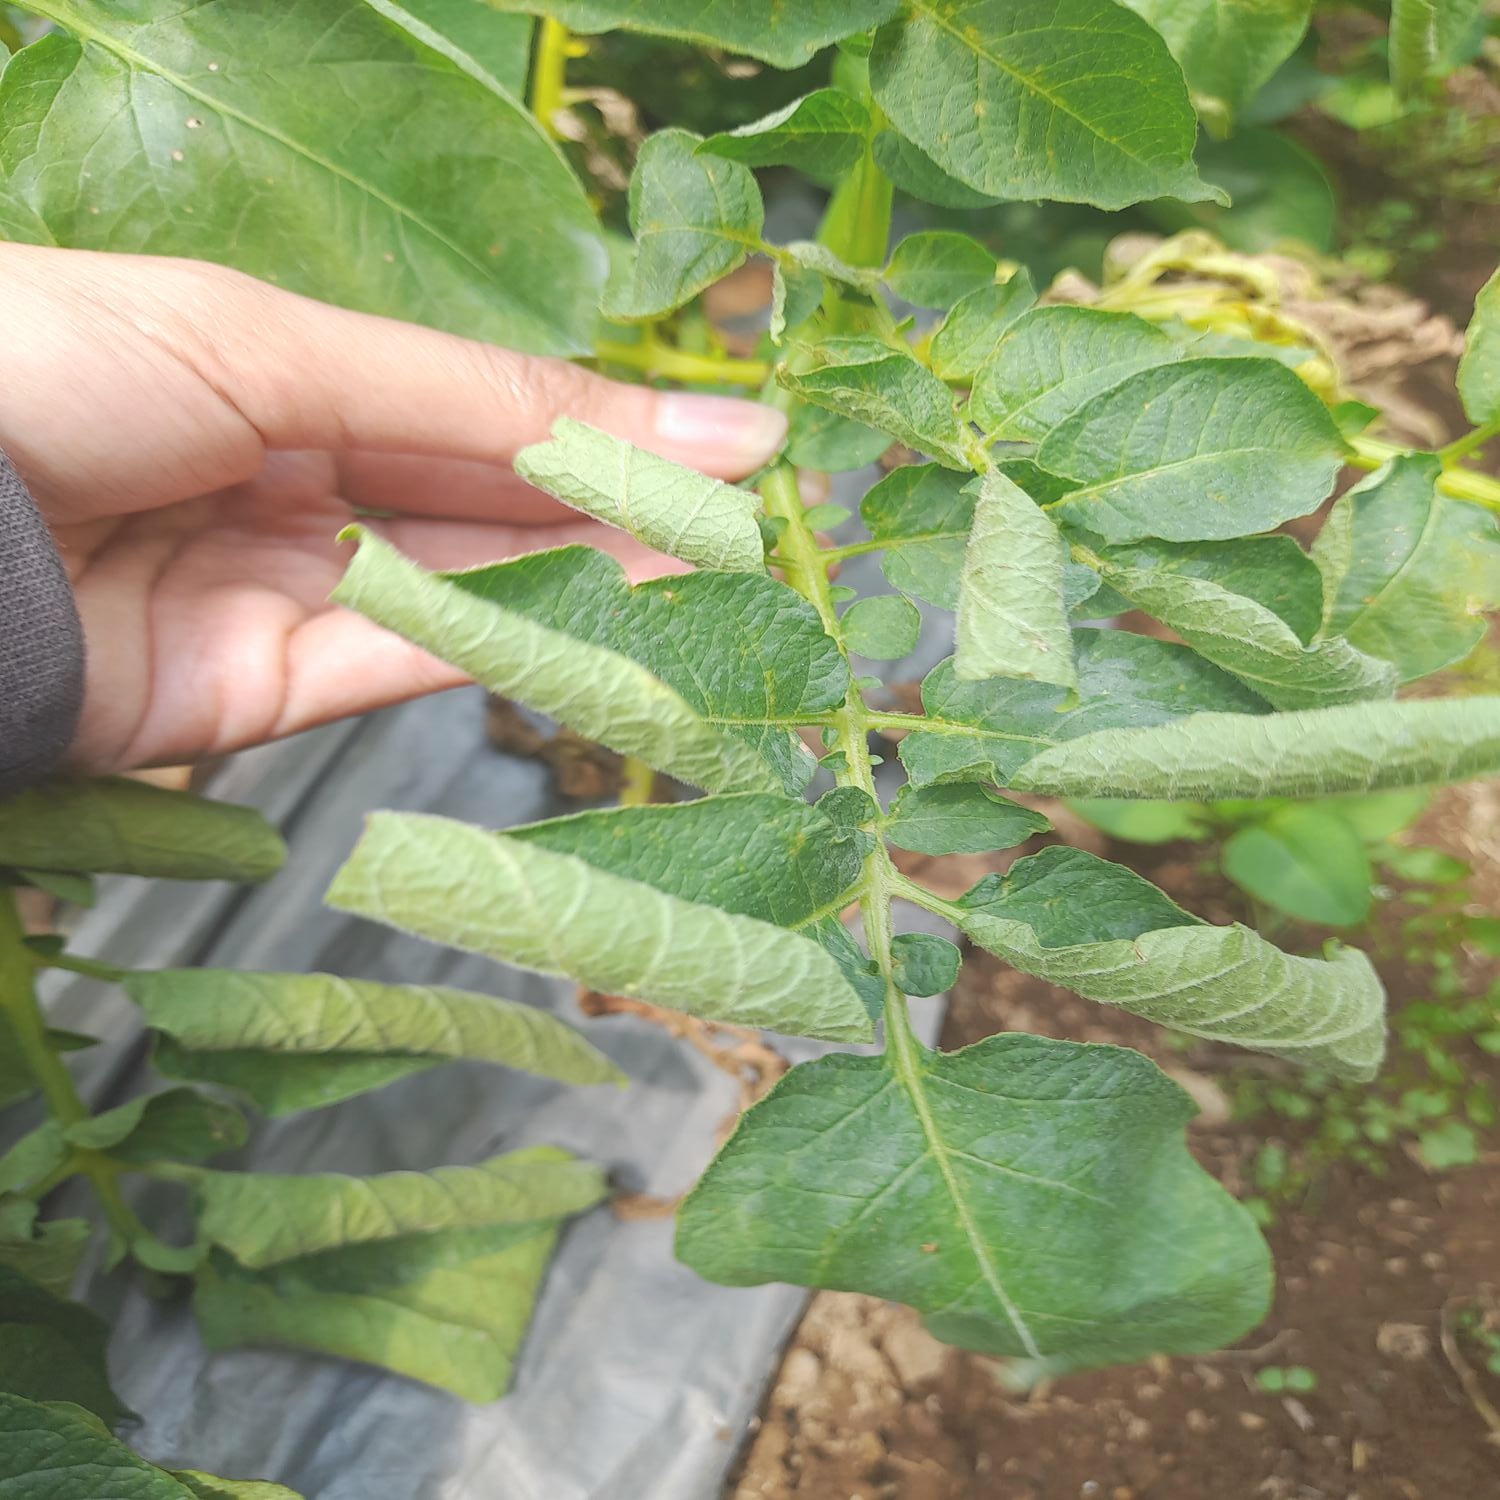
Etiqueta: Pudricion_Parda